Shared risk resource group

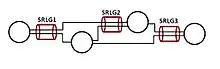
Example of SRLG

Fiber spans are fiber optic cables that connect two nodes. In practice, these cables are bundled on one concrete conduit or power/telephone pole (aerial), which creates a shared risk link group. If, for example, if there is a cut on a fiber span, it takes down all circuits (upper layer logical links) that use that particular SRLG. The term SRLG may have first appeared in 2000. Early work (from 1990s) that considered SRLG (before the term was coined) in understanding implications due to SRLG, and designing for survivability and restoration by considering SRLG can be found in